Goodsell Observatory

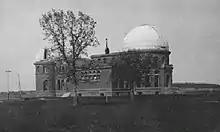
Goodsell Observatory in 1895

In 1886 the college purchased a brand new meridian circle with a gift of $5,000 from James J. Hill, whose railroads benefitted from Carleton's time service. The meridian circle was too big to fit in the existing building, so Carleton decided to build a new, larger observatory. The second observatory was designed by Harvey Ellis of the J. Walter Stevens architectural firm of Saint Paul. It was completed in 1887 and named after one of the college's founders, Charles M. Goodsell.